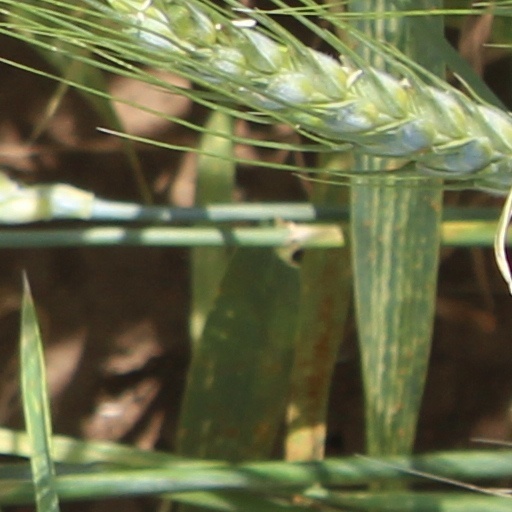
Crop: wheat